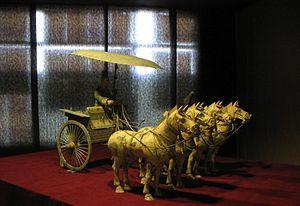
Les chars en bronze Qin fait référence à un ensemble de deux modèles de chars en bronze de la dynastie Qin qui ont été mis au jour en 1980 au mausolée du premier empereur Qin, Qin Shi Huang. Lorsque ces maquettes ont été trouvés, ils étaient en plusieurs morceaux brisés, et il a fallu cinq ans pour les restaurer tous les deux. Les deux modèles mesurent environ la moitié de leur taille réelle.